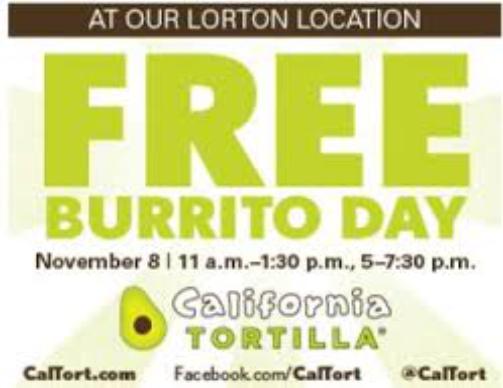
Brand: California Tortilla
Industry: Food